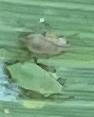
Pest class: english_grain_aphid